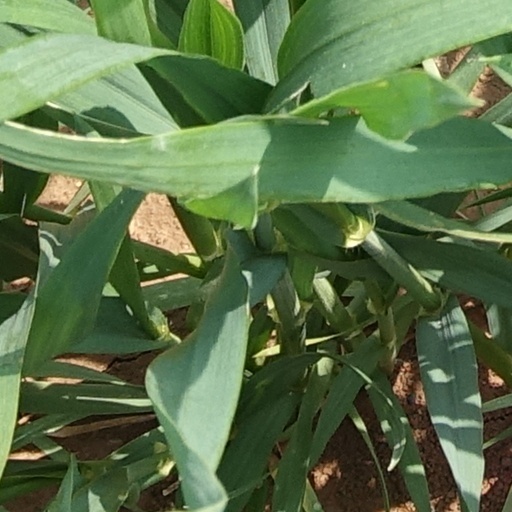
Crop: wheat